Via della Conciliazione

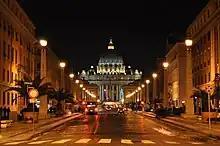
Via della conciliazione at night.

Since its completion, the road has acted as the primary access point to St. Peter's Square, and by extension to the Vatican City itself. At times, such as during the funeral of Pope John Paul II, it has acted as an extension to the square itself, allowing a greater number of visitors to attend functions conducted there.